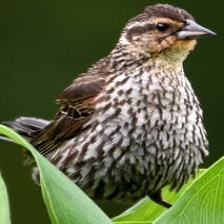
Species: RED WINGED BLACKBIRD
Scientific name: AGELAIUS PHOENICEUS